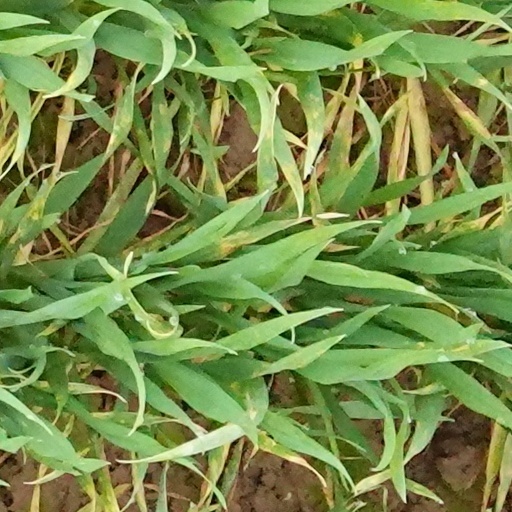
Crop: wheat